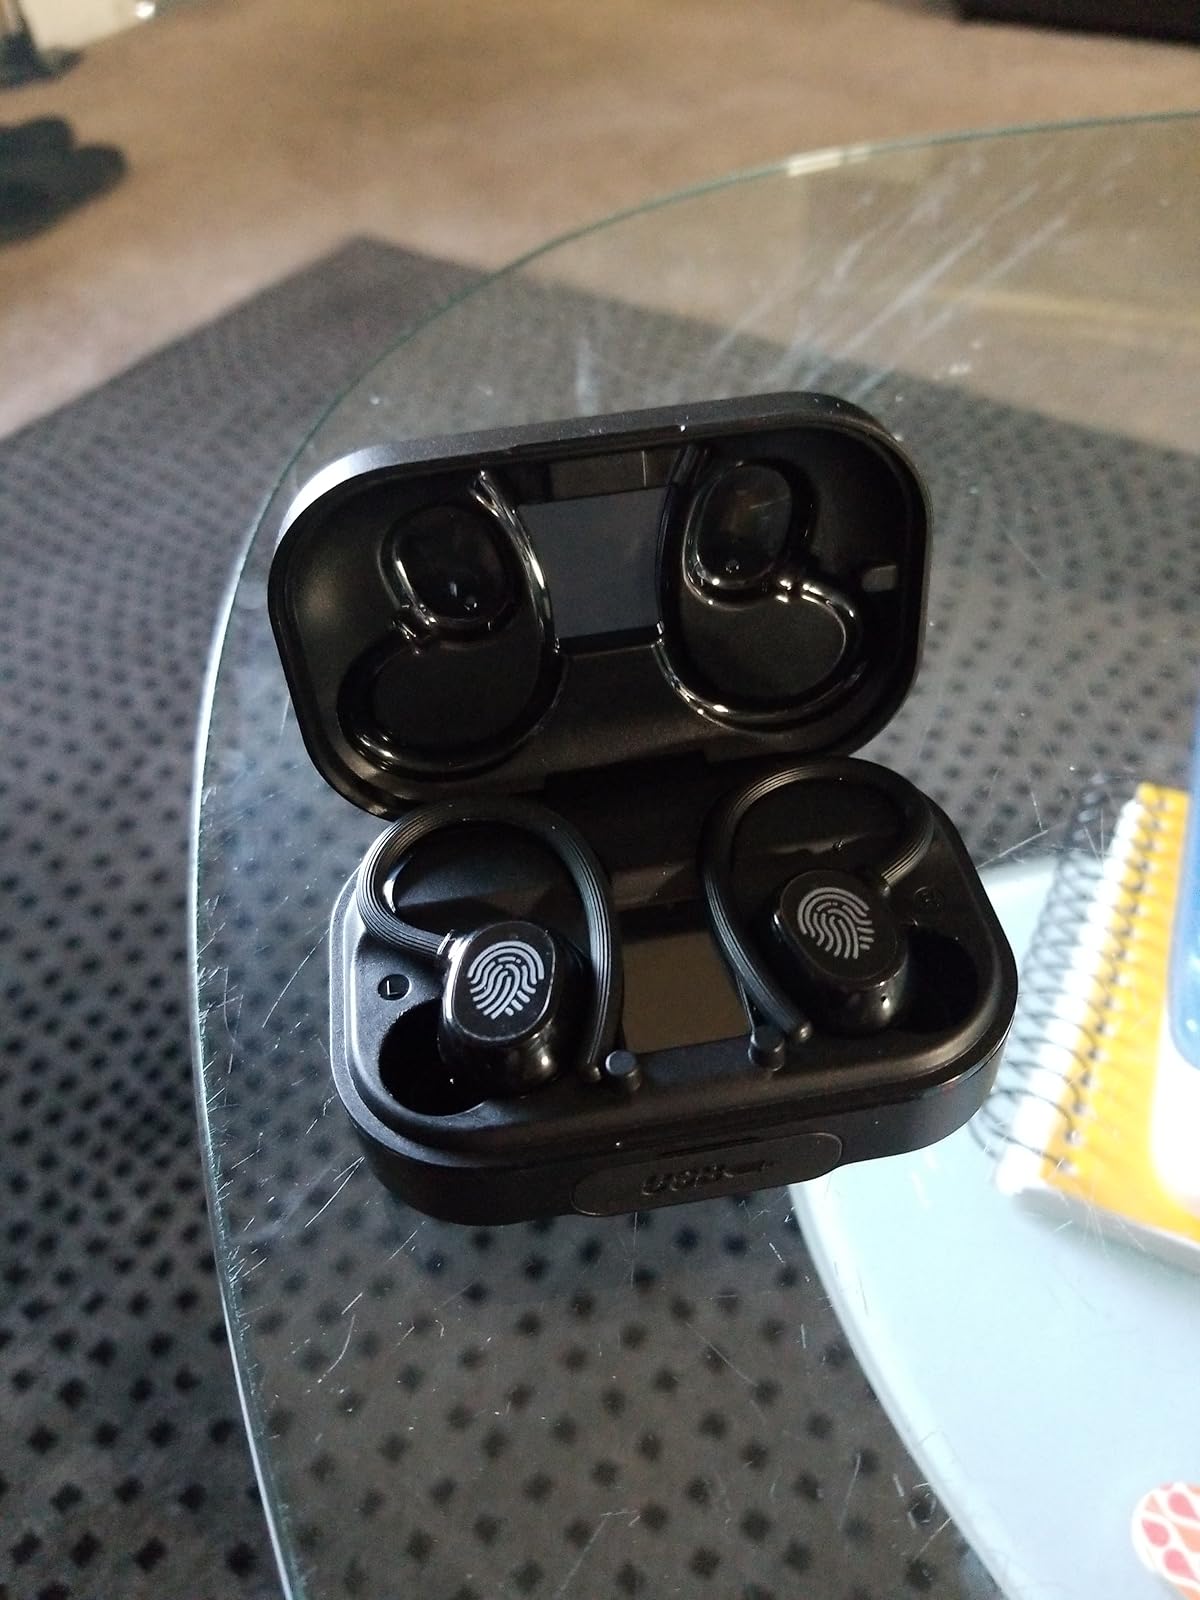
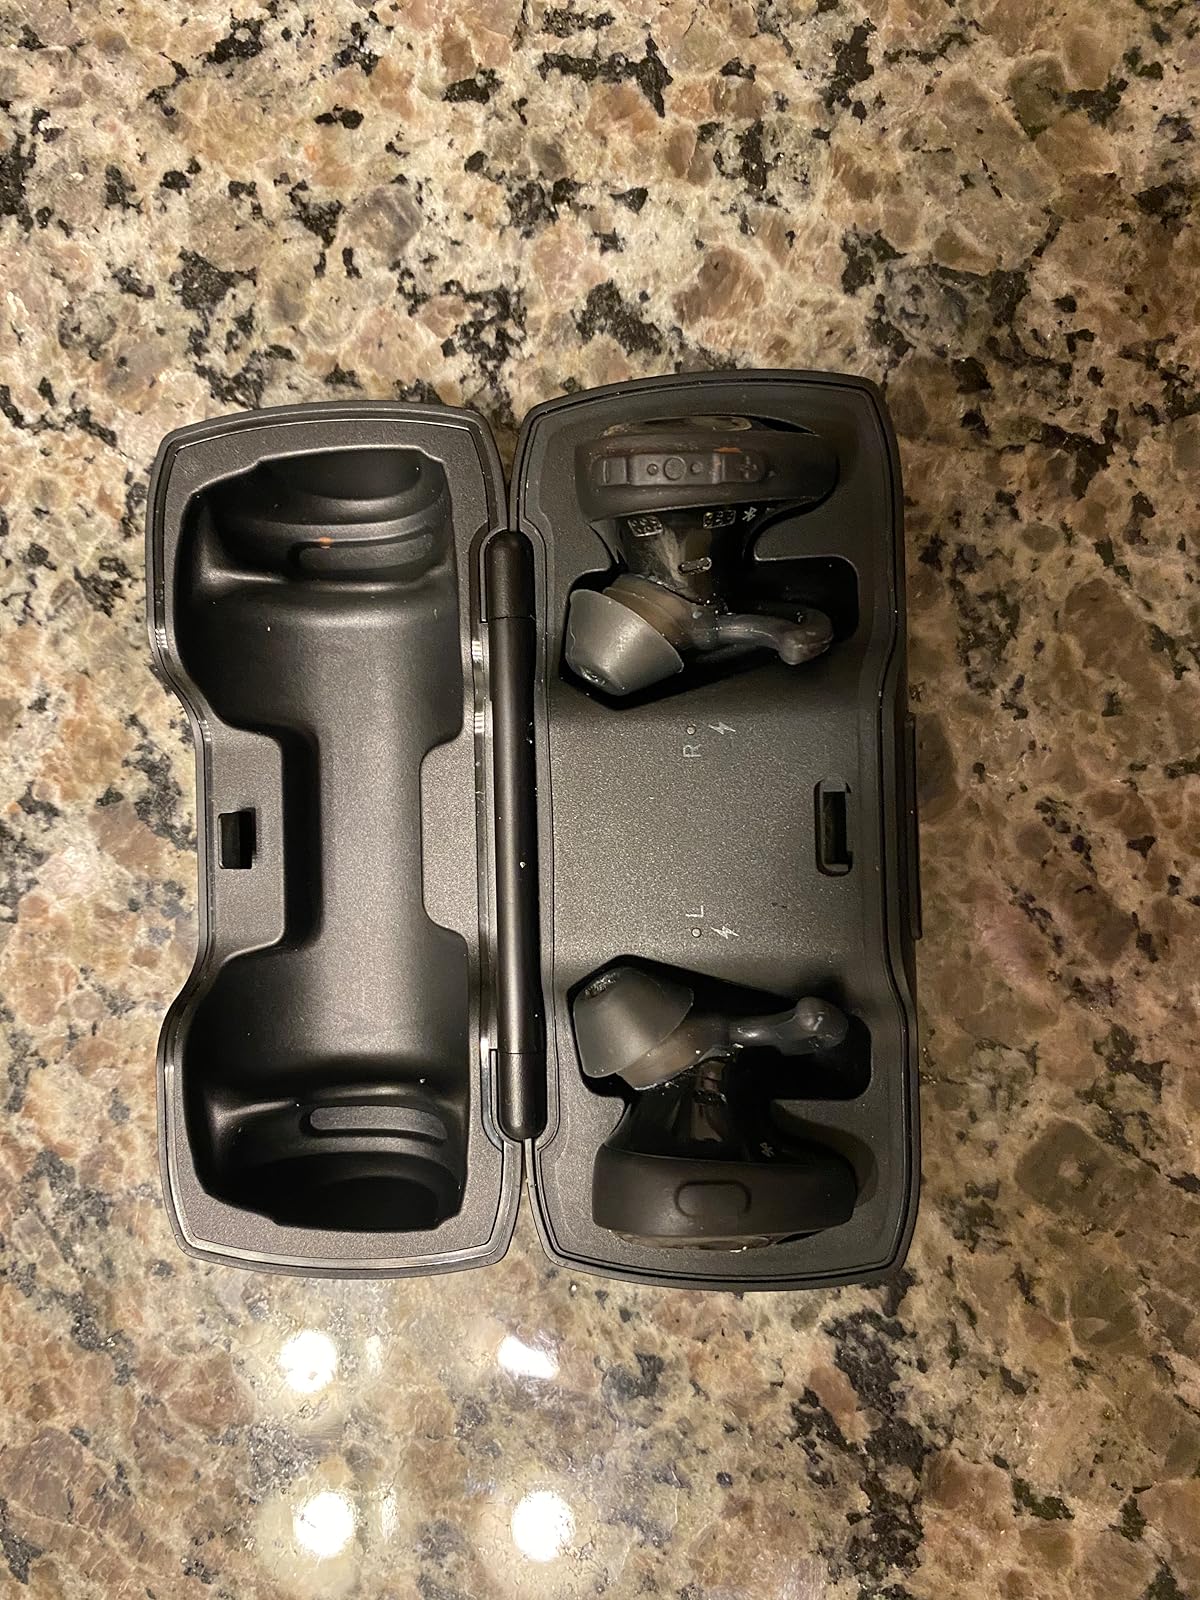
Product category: earbuds
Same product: no